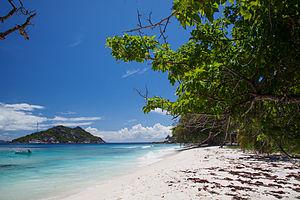
Les Îles Sœurs sont deux îles granitiques appartenant à l'archipel des Seychelles, au nord de La Digue:
Petite Sœur, aussi appelée West Sister, est une île appartenant à l'archipel des Seychelles, située au nord de La Digue.